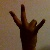
The image shows a hand gesture representing the number 7 in Indian Sign Language.